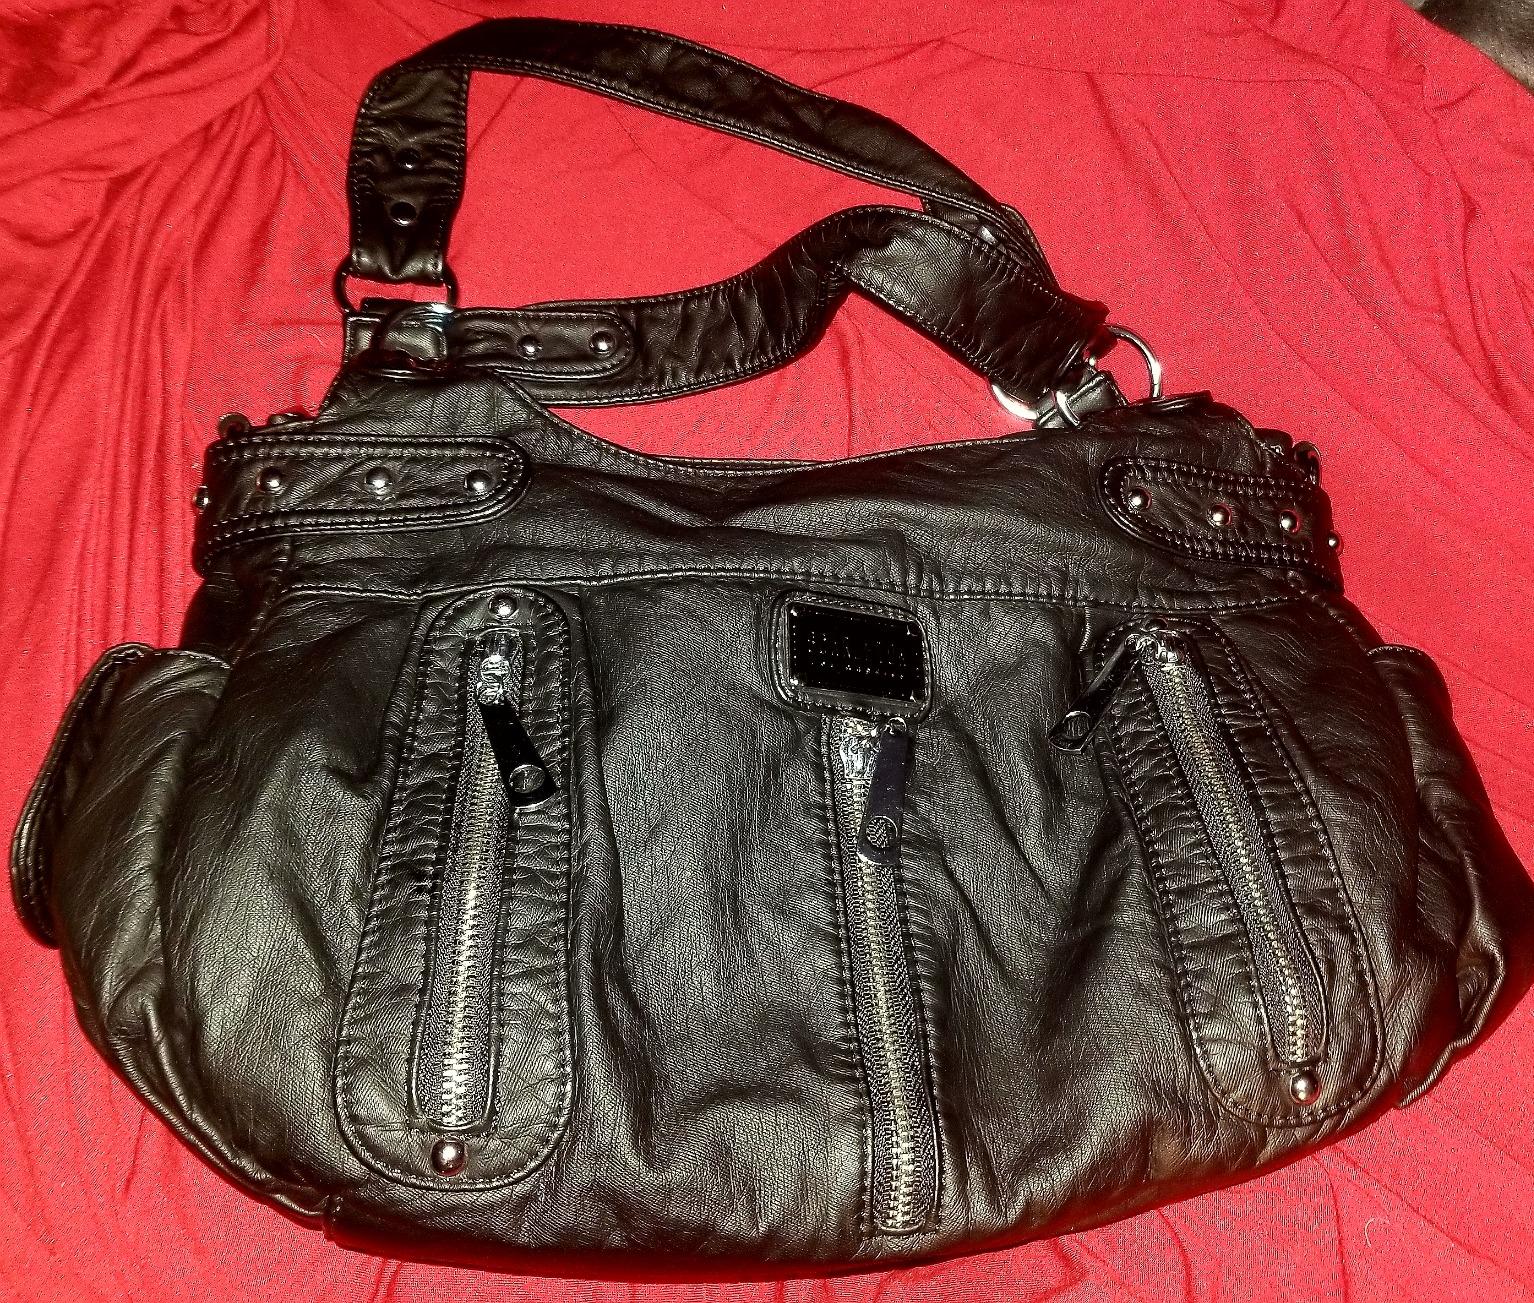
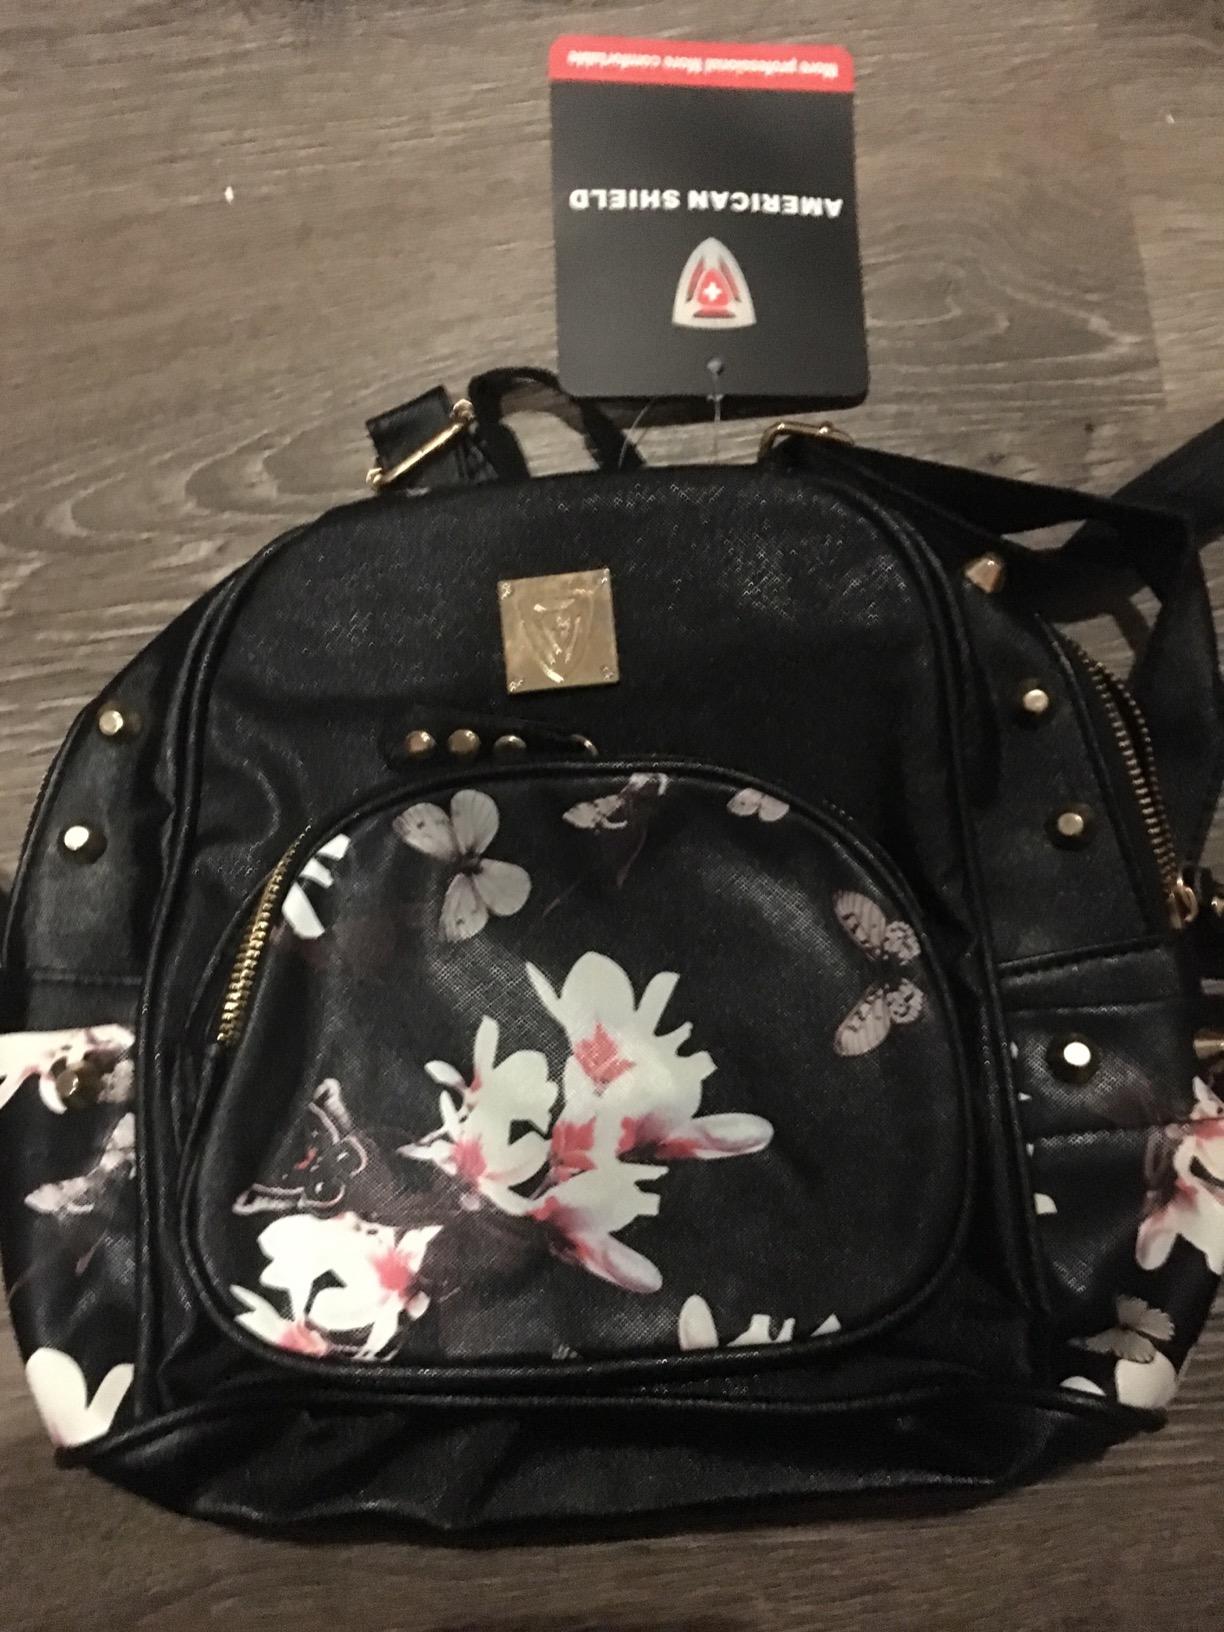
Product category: accessories_handbag
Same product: no